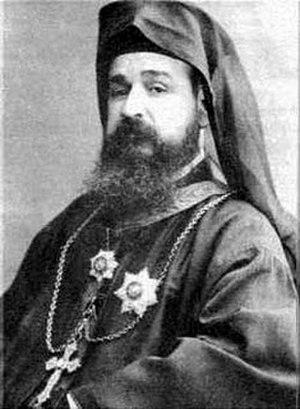
Cette page dresse la liste des béatifications prononcées par le pape Jean-Paul II.
Cette liste de saints concerne les saints, bienheureux, et vénérables reconnus comme tels par l'Église catholique, ayant vécu au XXᵉ siècle. Sur cette période, l'Église a donné comme modèles évangéliques 152 saints et 2 038 bienheureux.
Ignatius, Ignatios ou Ignace Maloyan était un archevêque catholique arménien. Il fut ordonné prêtre le 6 août 1896. Il séjourna ensuite à Alexandrie puis à Constantinople. Il fut élu archevêque de Mardin le 21 octobre 1911. Il fut assassiné le 11 juin 1915 près de Diyarbakır lors du génocide arménien. Il est vénéré comme bienheureux et martyr par l'Église catholique.